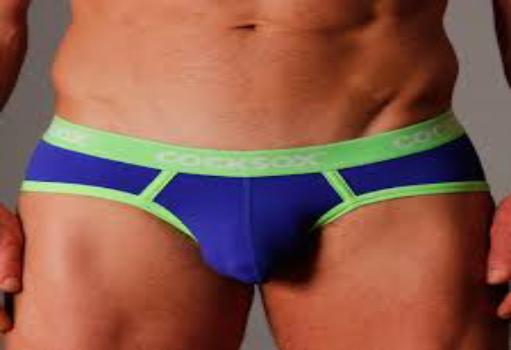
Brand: Cocksox
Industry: Clothes